Quartets (card game)

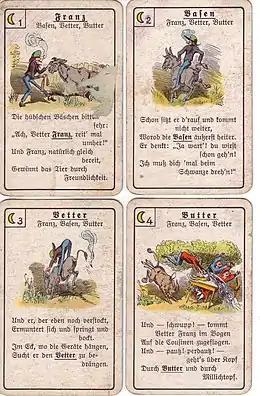
Four cards of a group, from a German Quartets deck by Wilhelm Busch (1832–1908): "Franz", "Basen", "Vetter" and "Butter". Each card names the other three in its group.

Quartets is a dedicated deck card game with the object to collect 4 cards in a series, similar to Go Fish and Happy Families.